Ford Taunus P1

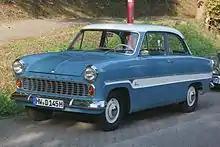
Streifentaunus (1959–1962)

By 1959, Ford's US management had decided that the earlier policy of selling as separate models the Taunus 12M and Taunus 15M no longer made sense. This was partly in response to the lack of effectiveness with which the 15M model had been competing against Opel. General Motors were evidently cash rich at this time and Opel, between 1953 and 1957, offered an extensively redesigned or upgraded version of their Opel Olympia Rekord every year, and were dominating the middle-weight sedan sector of the German auto market. However, another important game changer had been the introduction in 1957 of Ford's second new post-war model, the Project 2, known to customers at the time as the Ford Taunus 17M. The larger and flamboyantly styled Taunus 17M was seen as a much more powerful competitor to sell against the successful Opel and against the Borgward Isabella, which acquired something approaching iconic status in the later 1950s.